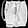
Label: Bag